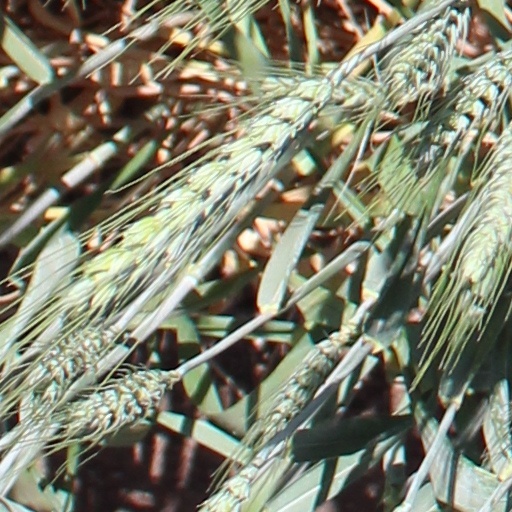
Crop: wheat